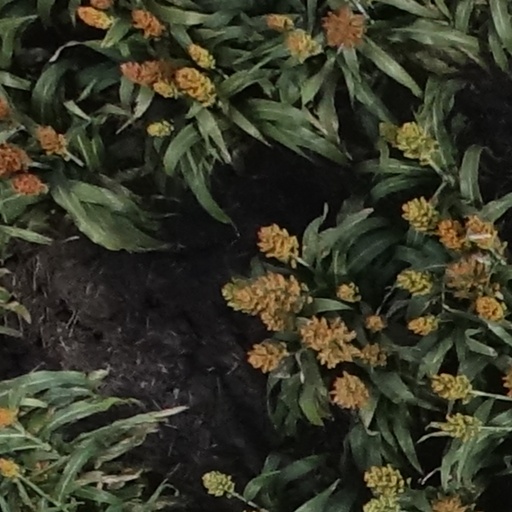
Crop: sorghum